Tamatea Arikinui

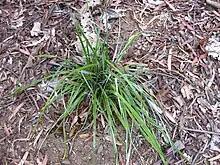
A wharawhara plant.

Tamatea settled at Kawhai-nui, now Tauranga. Here he planted a sacred flax plant called Wharawhara-nui, built a "pa" called Te Manga-Tawa, and married a local lady. The local people gave him the name Tamatea mai-tawhiti ("Tamatea from a distance") and honoured him. J. H. Mitchell thinks that he found himself "aimless" and without opportunities for further deeds. He died shortly after the birth of his son.